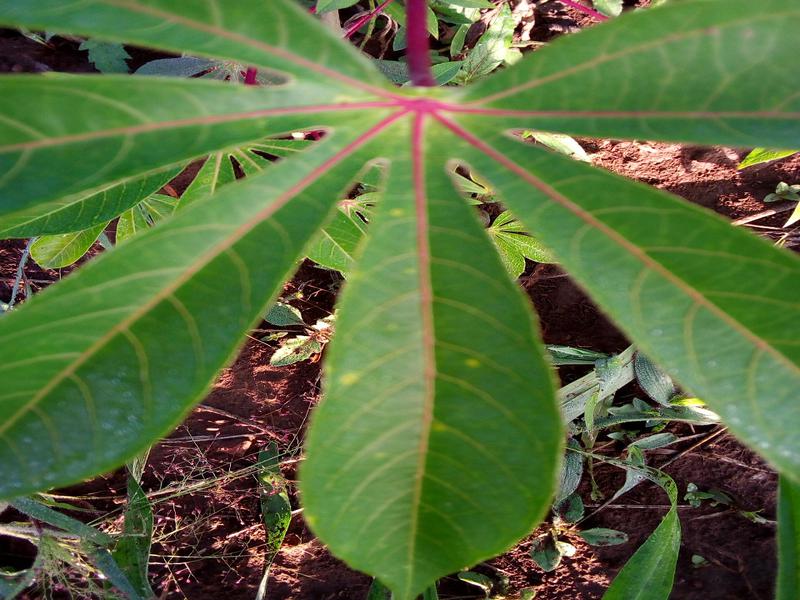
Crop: cassava
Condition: healthy